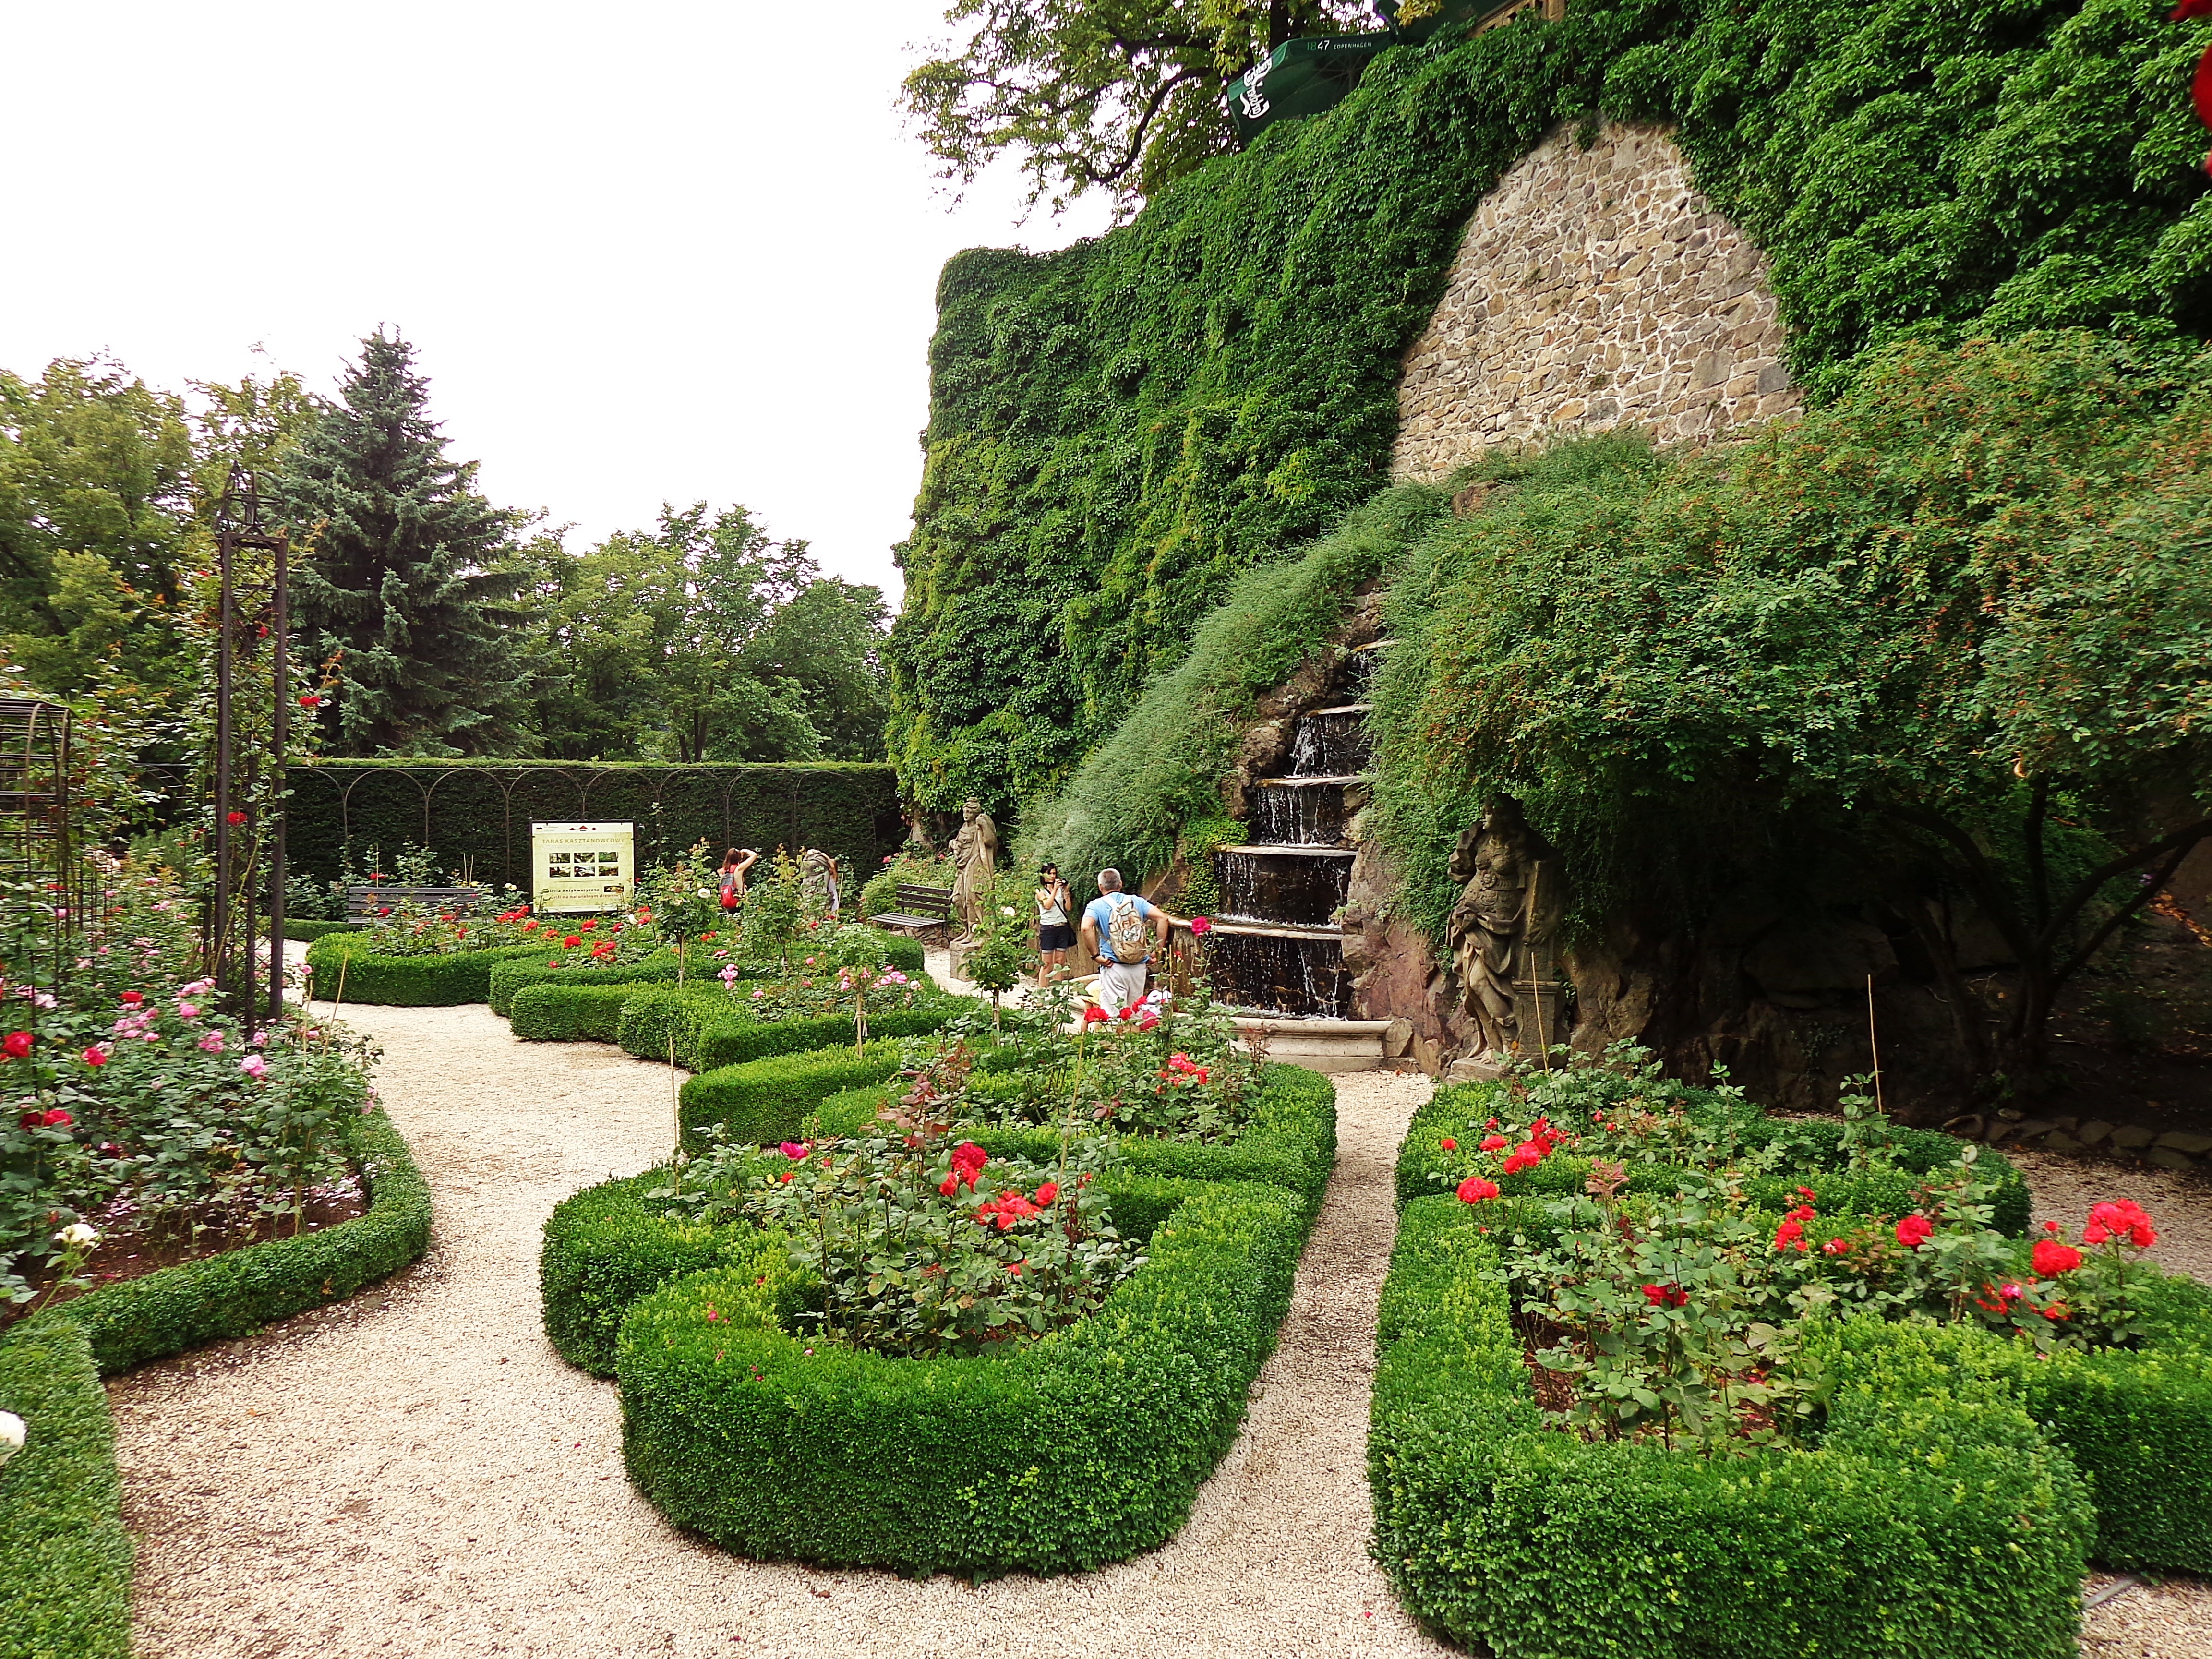
nature, plant, lawn, flower, alley, summer, foliage, rose, green, park, backyard, botany, garden, closeup, flora, plants, flowers, roses, sunny, landscaping, courtyard, vegetation, shrub, flourishing, way, botanical garden, estate, yard, mood, flowering, ornamental plants, full bloom, garden flowers, scrubs, the bushes, dashing, boost, a flower garden, landscape architect